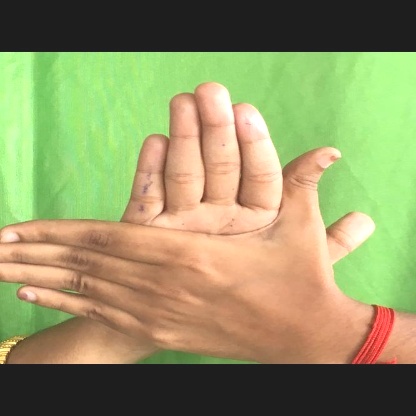
Mudra: Chakra